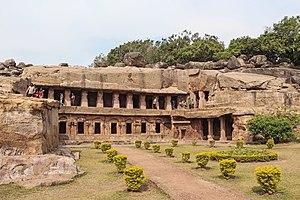
Le Rani Gumpha (grotte de la Reine), grottes de Udayagiri, près de Bhubaneswar, Inde This is a photo of ASI monument number